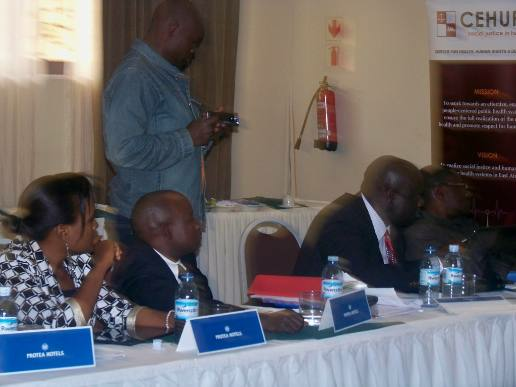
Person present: Yes